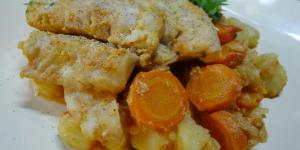
cazuela de merluza en leche de coco con verduras